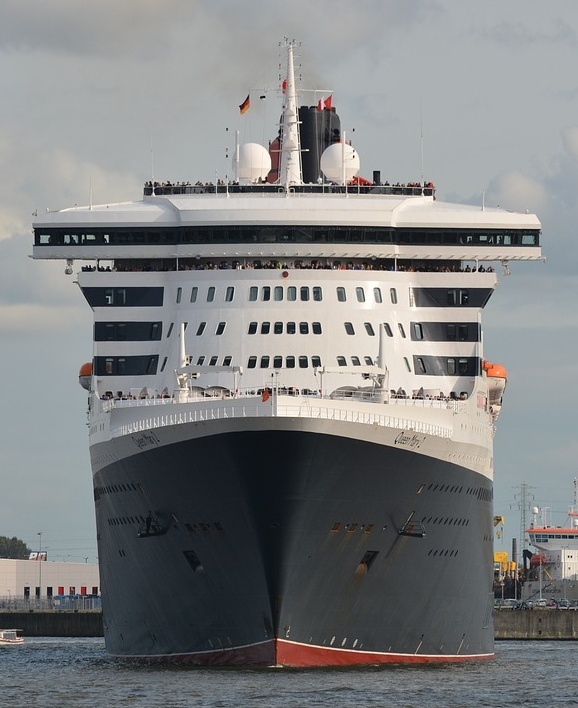
Vehicle type: Ships